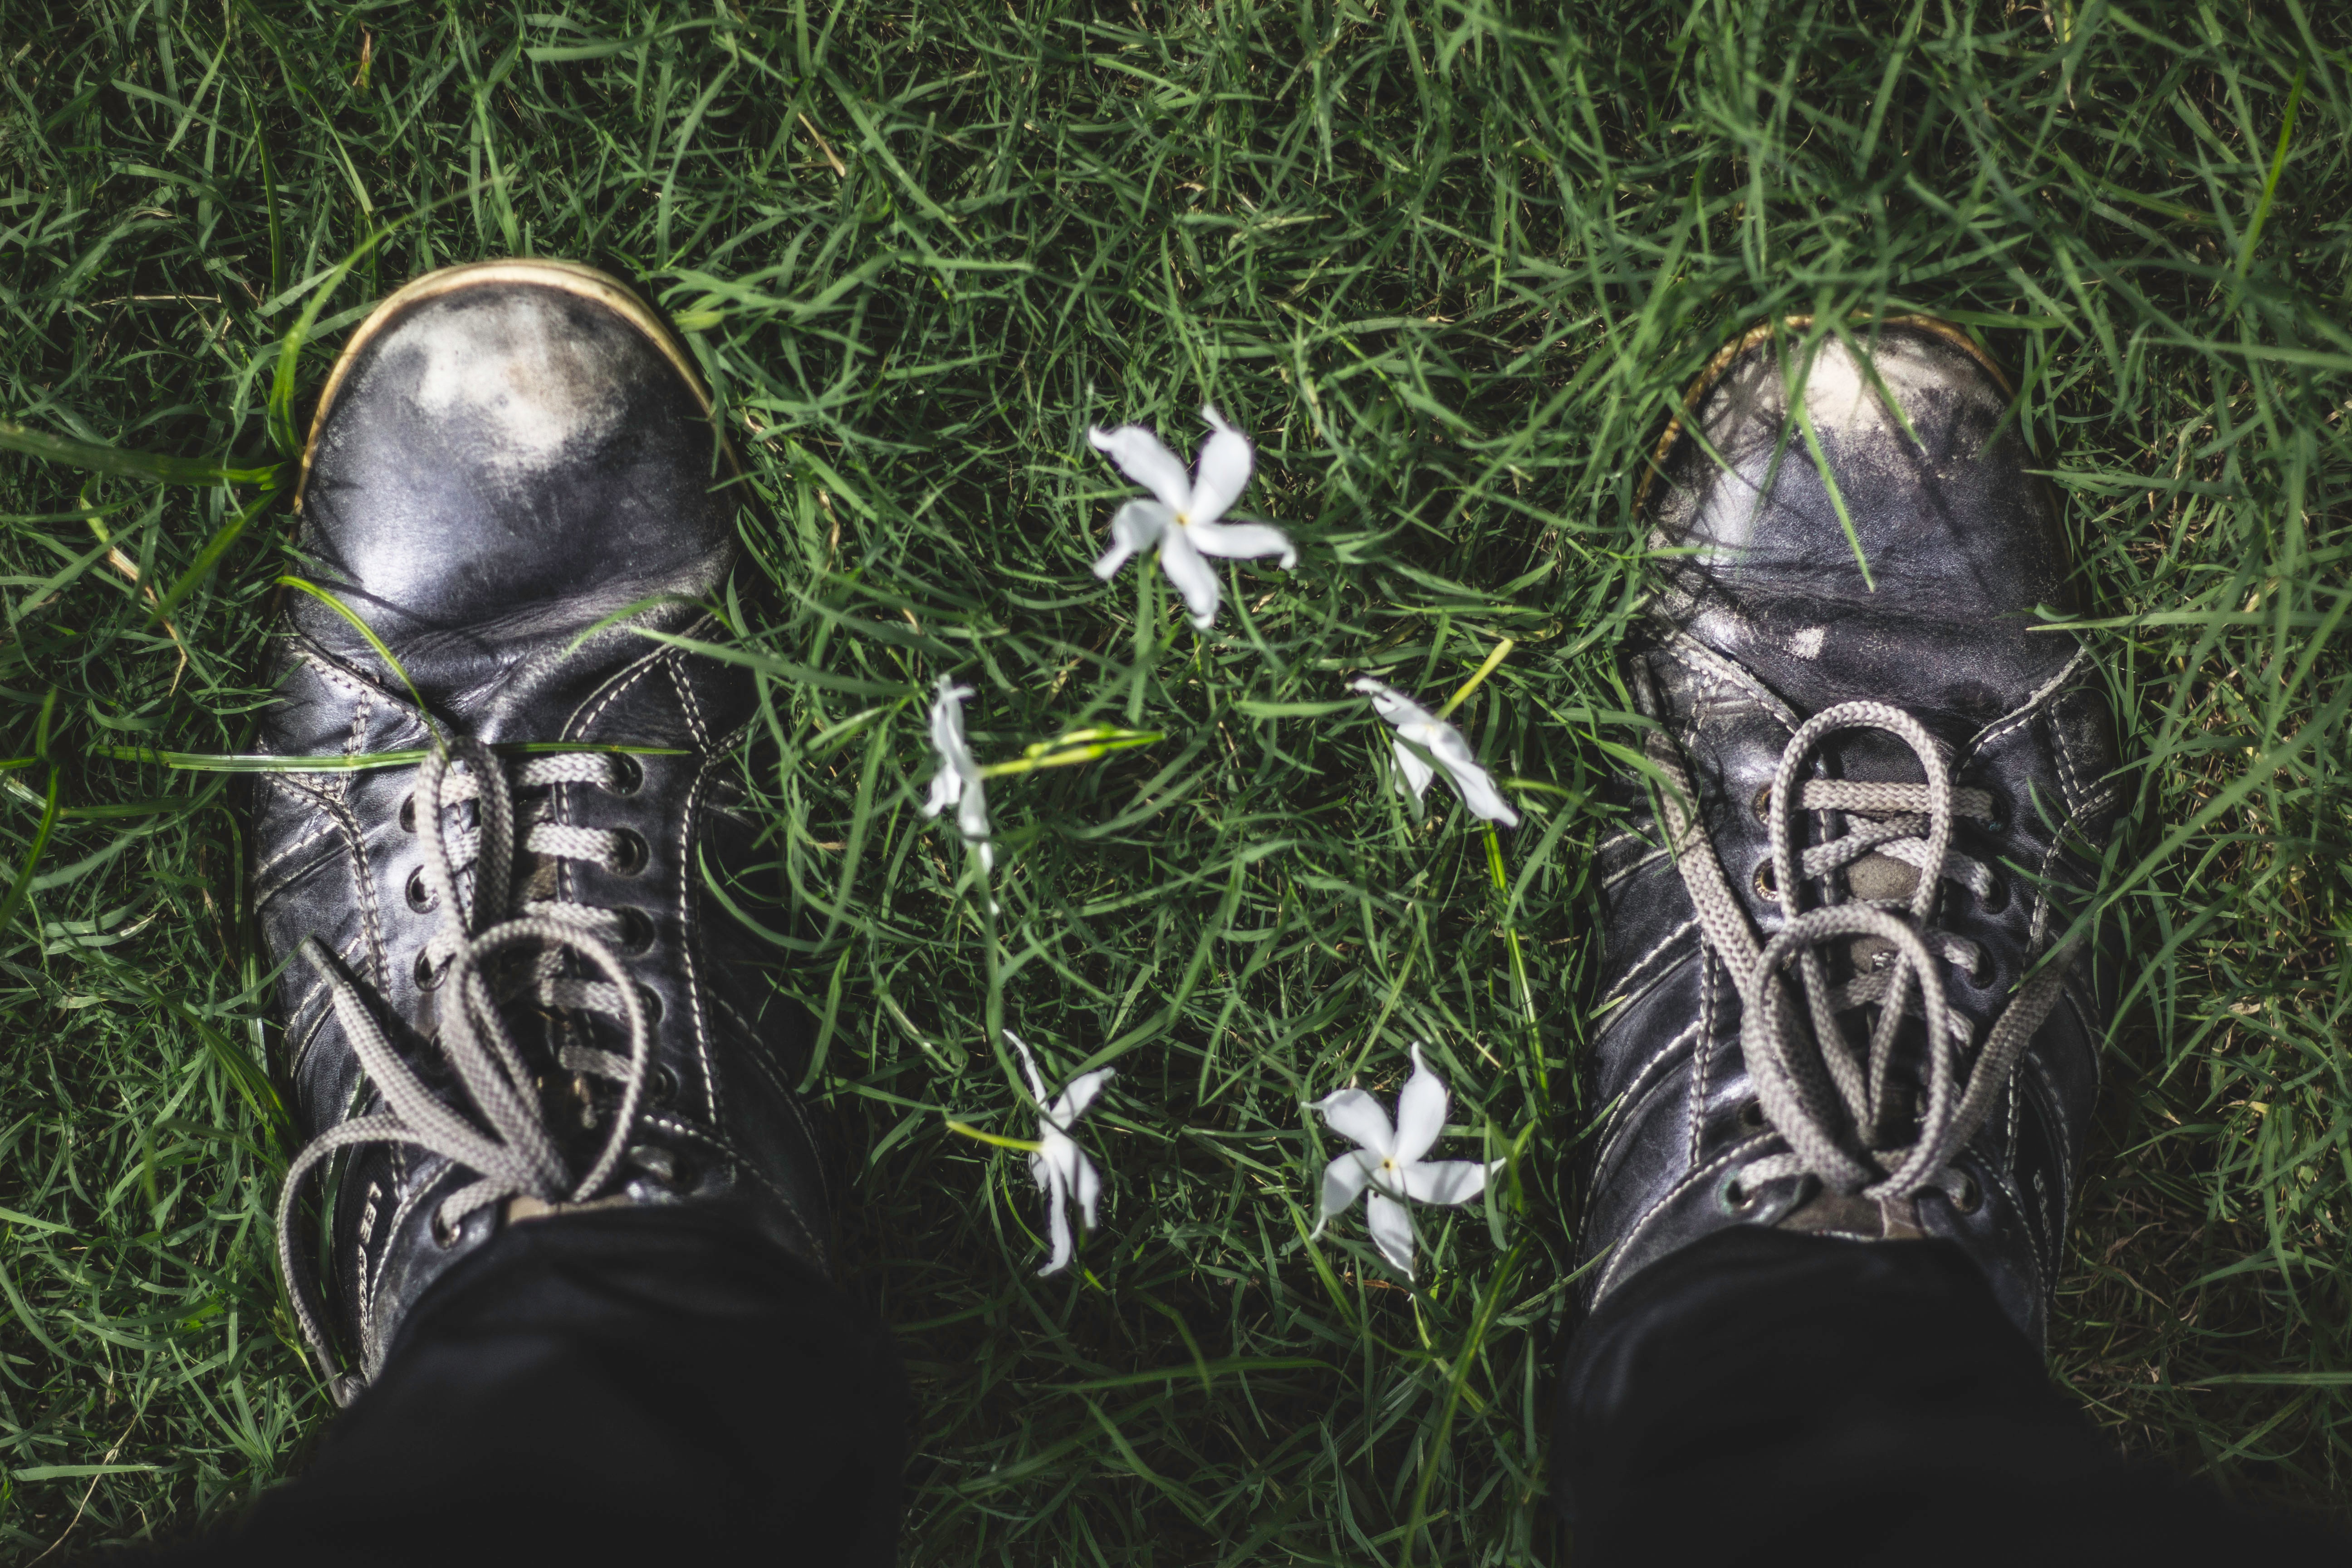
grass, art, footwear